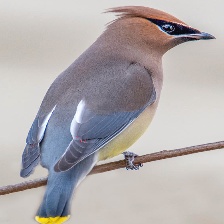
Species: CEDAR WAXWING
Scientific name: BOMBYCILLA CEDRORUM